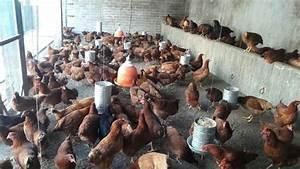
chicken